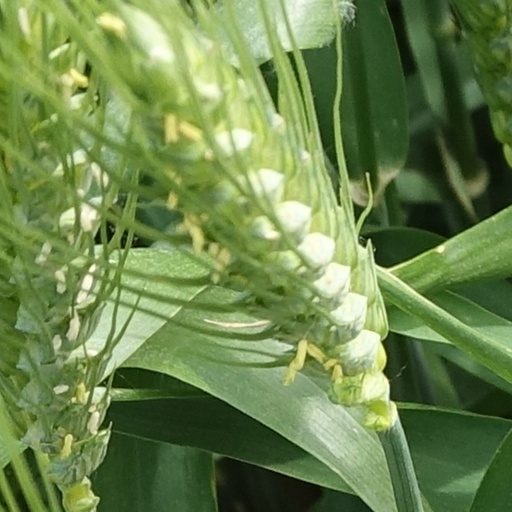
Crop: wheat